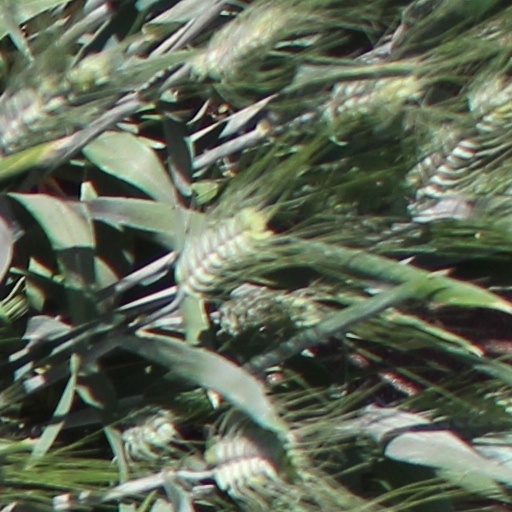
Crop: wheat